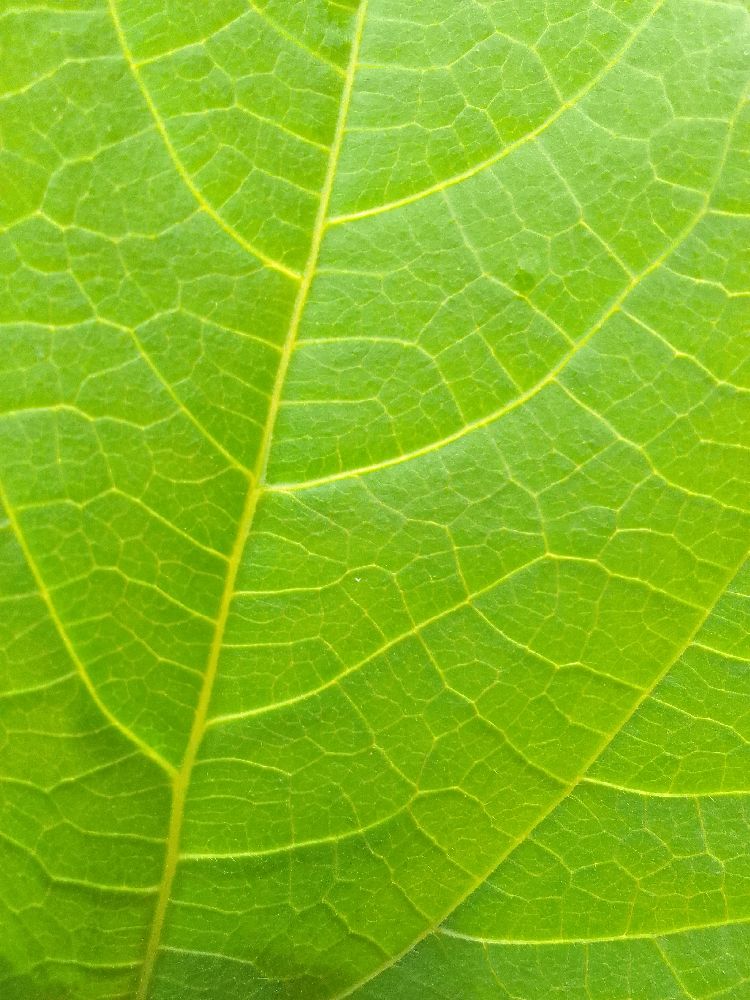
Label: healthy